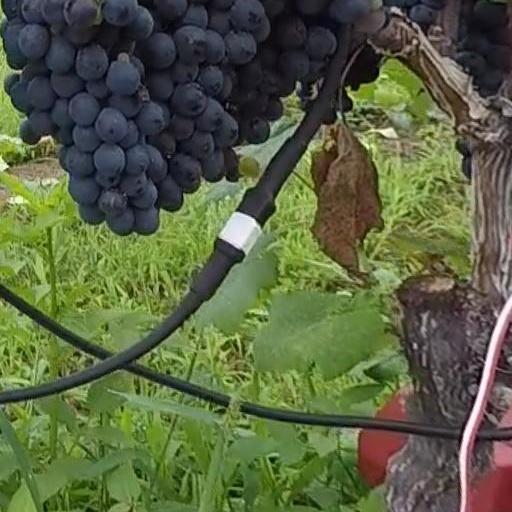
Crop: grape